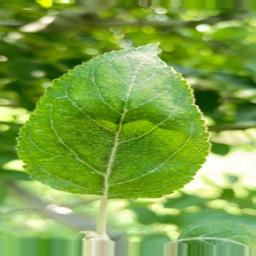
Label: Healthy